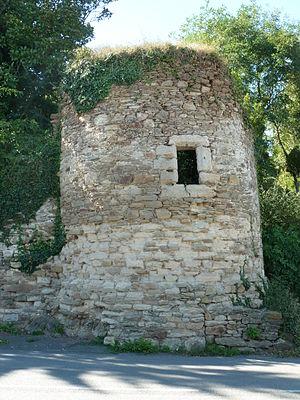
Vestige de l'ancien château de Campbon La Tour d'enfer
Campbon est une commune de l'Ouest de la France, située dans le département de la Loire-Atlantique, en région Pays de la Loire.
Cet article recense les monuments historiques en Loire-Atlantique, en France, répertoriés sur la base Mérimée.
La liste des édifices romans en Loire-Atlantique recense les édifices romans civils et religieux du département, subsistant totalement ou partiellement. Seuls les édifices présentant encore des parties de l'époque romane visibles et clairement identifiées sont pris en compte.